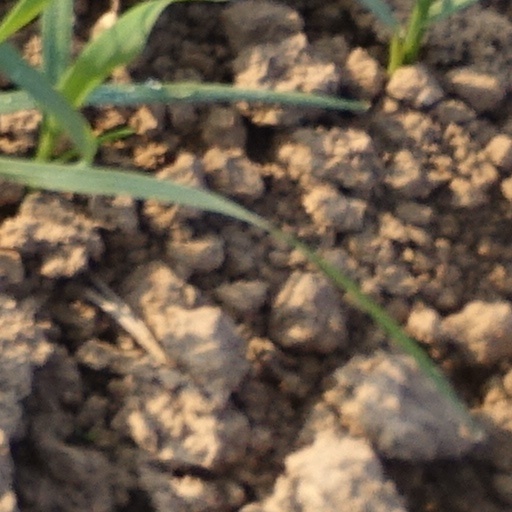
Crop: wheat